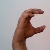
The image shows a hand gesture representing the letter 'C' in Indian Sign Language.